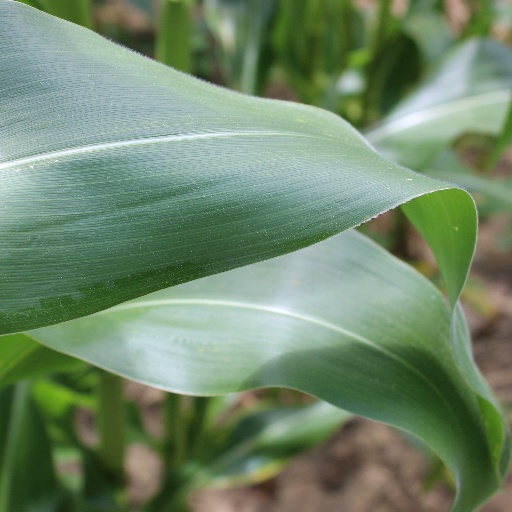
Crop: maize; corn